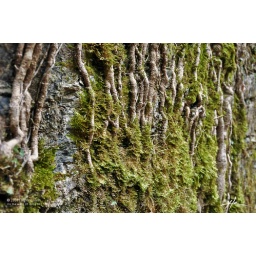
Nature eating a ruin wall in the middle of the forest.